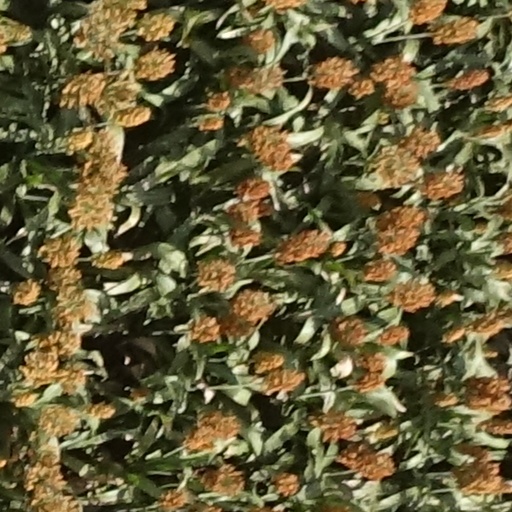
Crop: sorghum